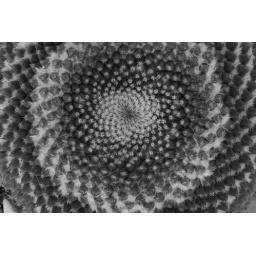
Close up or cactus in the Glasshouse. I took it to black and white to emphasise the pattern and texture.